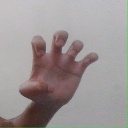
अक्षर: झ